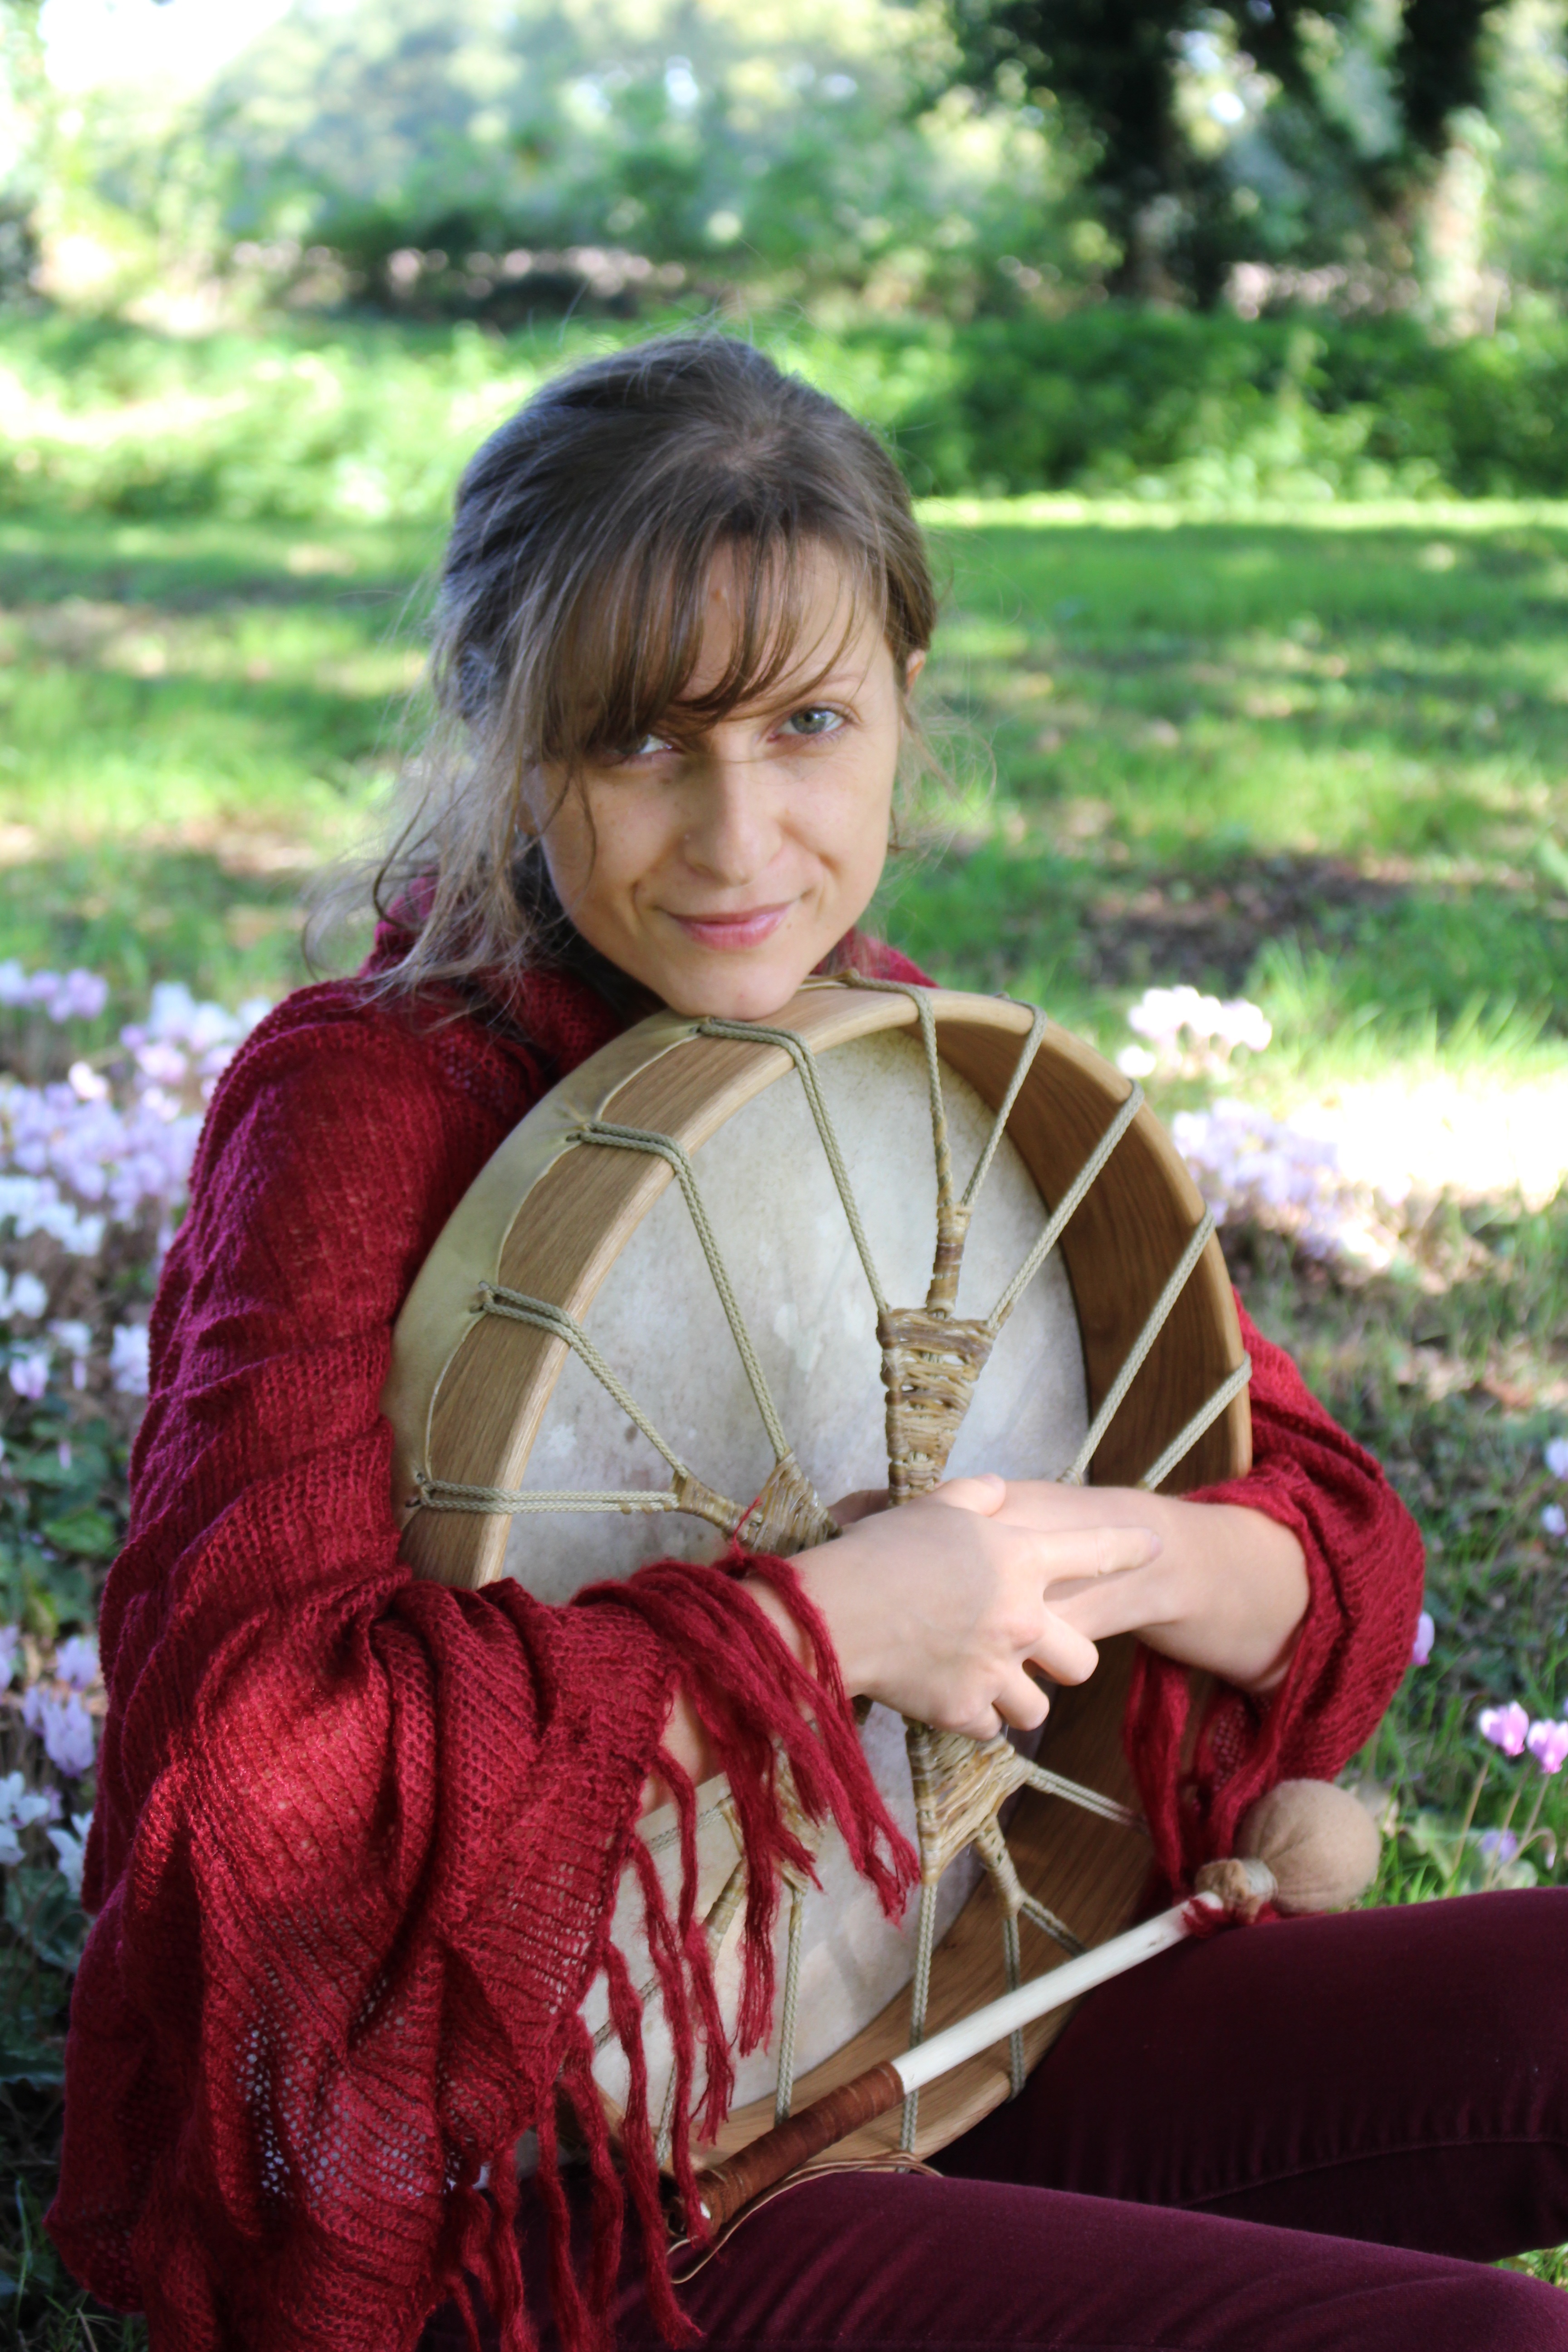
nature, person, music, people, girl, woman, flower, portrait, red, autumn, child, clothing, lady, drum, dress, oak, beauty, costume, photo shoot